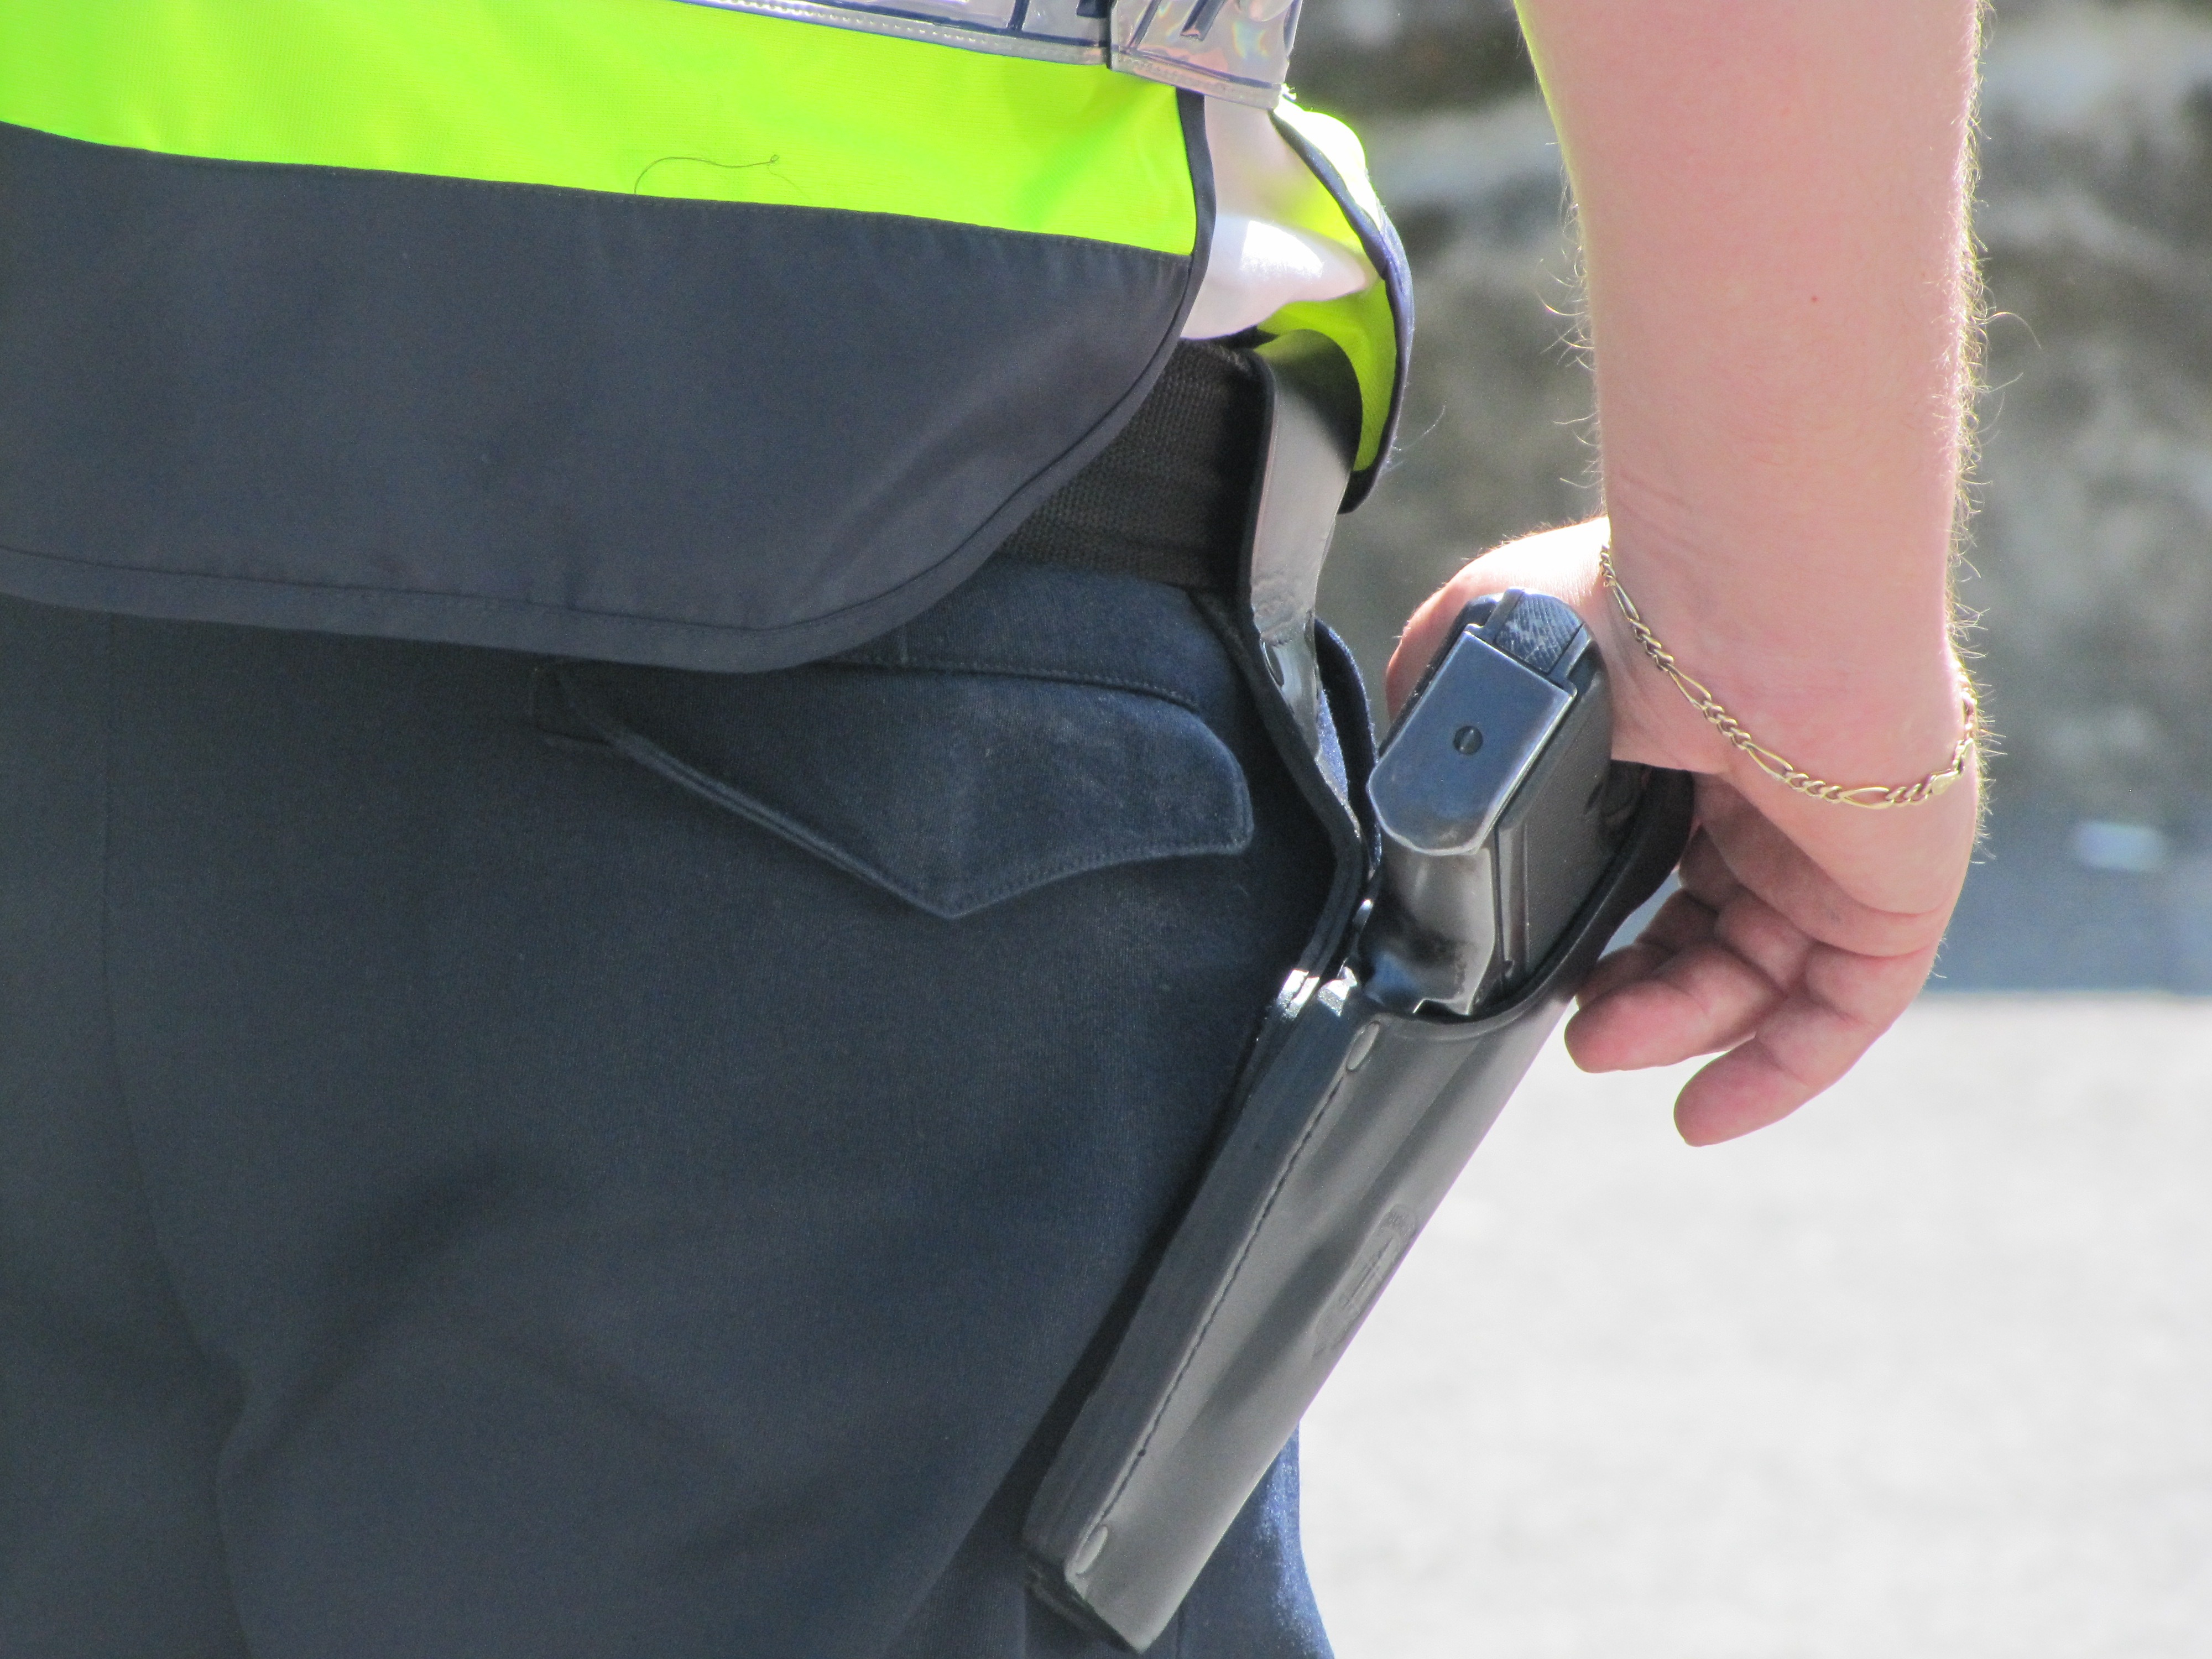
leather, clothing, human body, product, zipper, pocket, pistol, abdomen, boredom, police officer